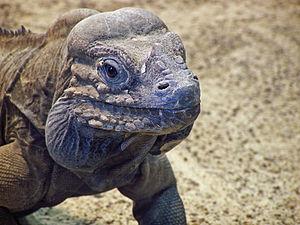
Cyclura cornuta, l'Iguane rhinocéros, est une espèce de sauriens de la famille des Iguanidae, que l'on trouve principalement sur l'île d'Hispaniola que se partage Haïti et la République dominicaine, ainsi que sur quelques îlots avoisinants. C'est un iguane massif, qui mesure entre 60 et 136 cm de long, et dont la coloration varie du gris métal au vert foncé en passant par le brun. Il se caractérise notamment par la présence de petites cornes osseuses sur sa gueule, à qui il doit son nom vernaculaire, mais également son nom latin cornuta. Cet iguane est essentiellement herbivore, se nourrissant de feuilles, de fleurs et de fruits de différentes plantes. Il est plus précoce que les autres iguanes du genre Cyclura, atteignant la maturité entre 4 et 5 ans pour les mâles et 2 à 3 ans pour les femelles. Les accouplements ont lieu au mois de mai, puis les femelles pondent en moyenne 17 œufs qui incubent durant environ 85 jours. L'Iguane rhinocéros est en déclin à l'état sauvage, menacé par la présence de prédateurs introduits sur l'île comme les chiens, les chats ou les mangoustes. Il fait donc l'objet de plusieurs programmes de sauvegarde.